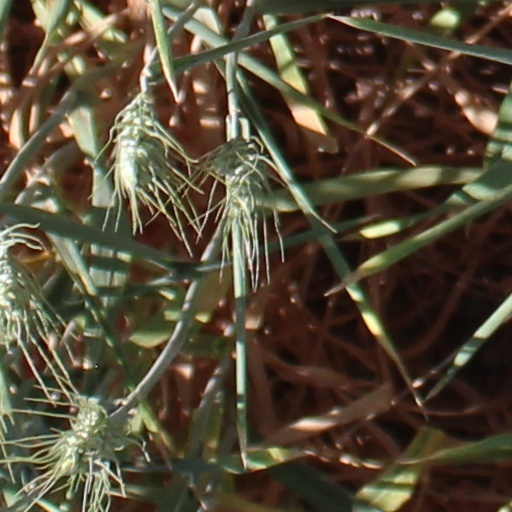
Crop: wheat